Trolleybuses in Mariánské Lázně

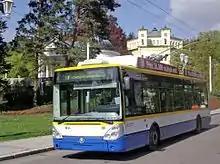
Škoda 24Tr Citelis in Mariánské Lázně

In recent years and especially in 2023 investments were made to greatly improve the situation of a previously worn out wired network. In contrast to other Czech cities, it was obvious the network was under-maintained for a long time, and still is in some areas. But even the long lasting and very old components, including the ancient high angle Power-on/Power-off type switches (which were no longer in use anywhere in the Czech Republic for decades) were finally removed from the streets. Newer radio-controlled switches started appearing in 2013 and were initially a second-hand merchandise from Plzeň. But with the upgrades made in 2023 a large part of the wires was replaced with new ones, especially in the area of the old city, but also near the depot.